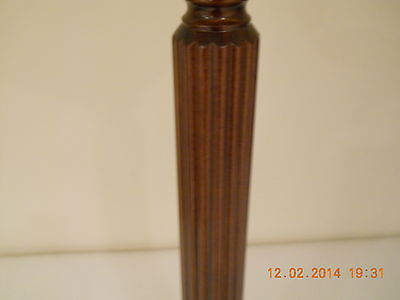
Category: table